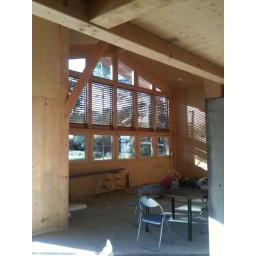
Vitrage solaire thermique - Solar thermal glass Robin Sun in passiv house (F-Corsica)